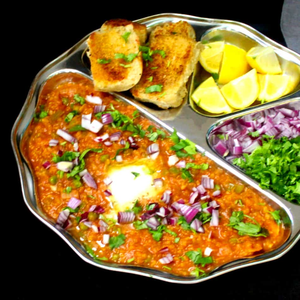
Dish: pavbhaji